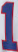
Number: 1